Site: brandenburg
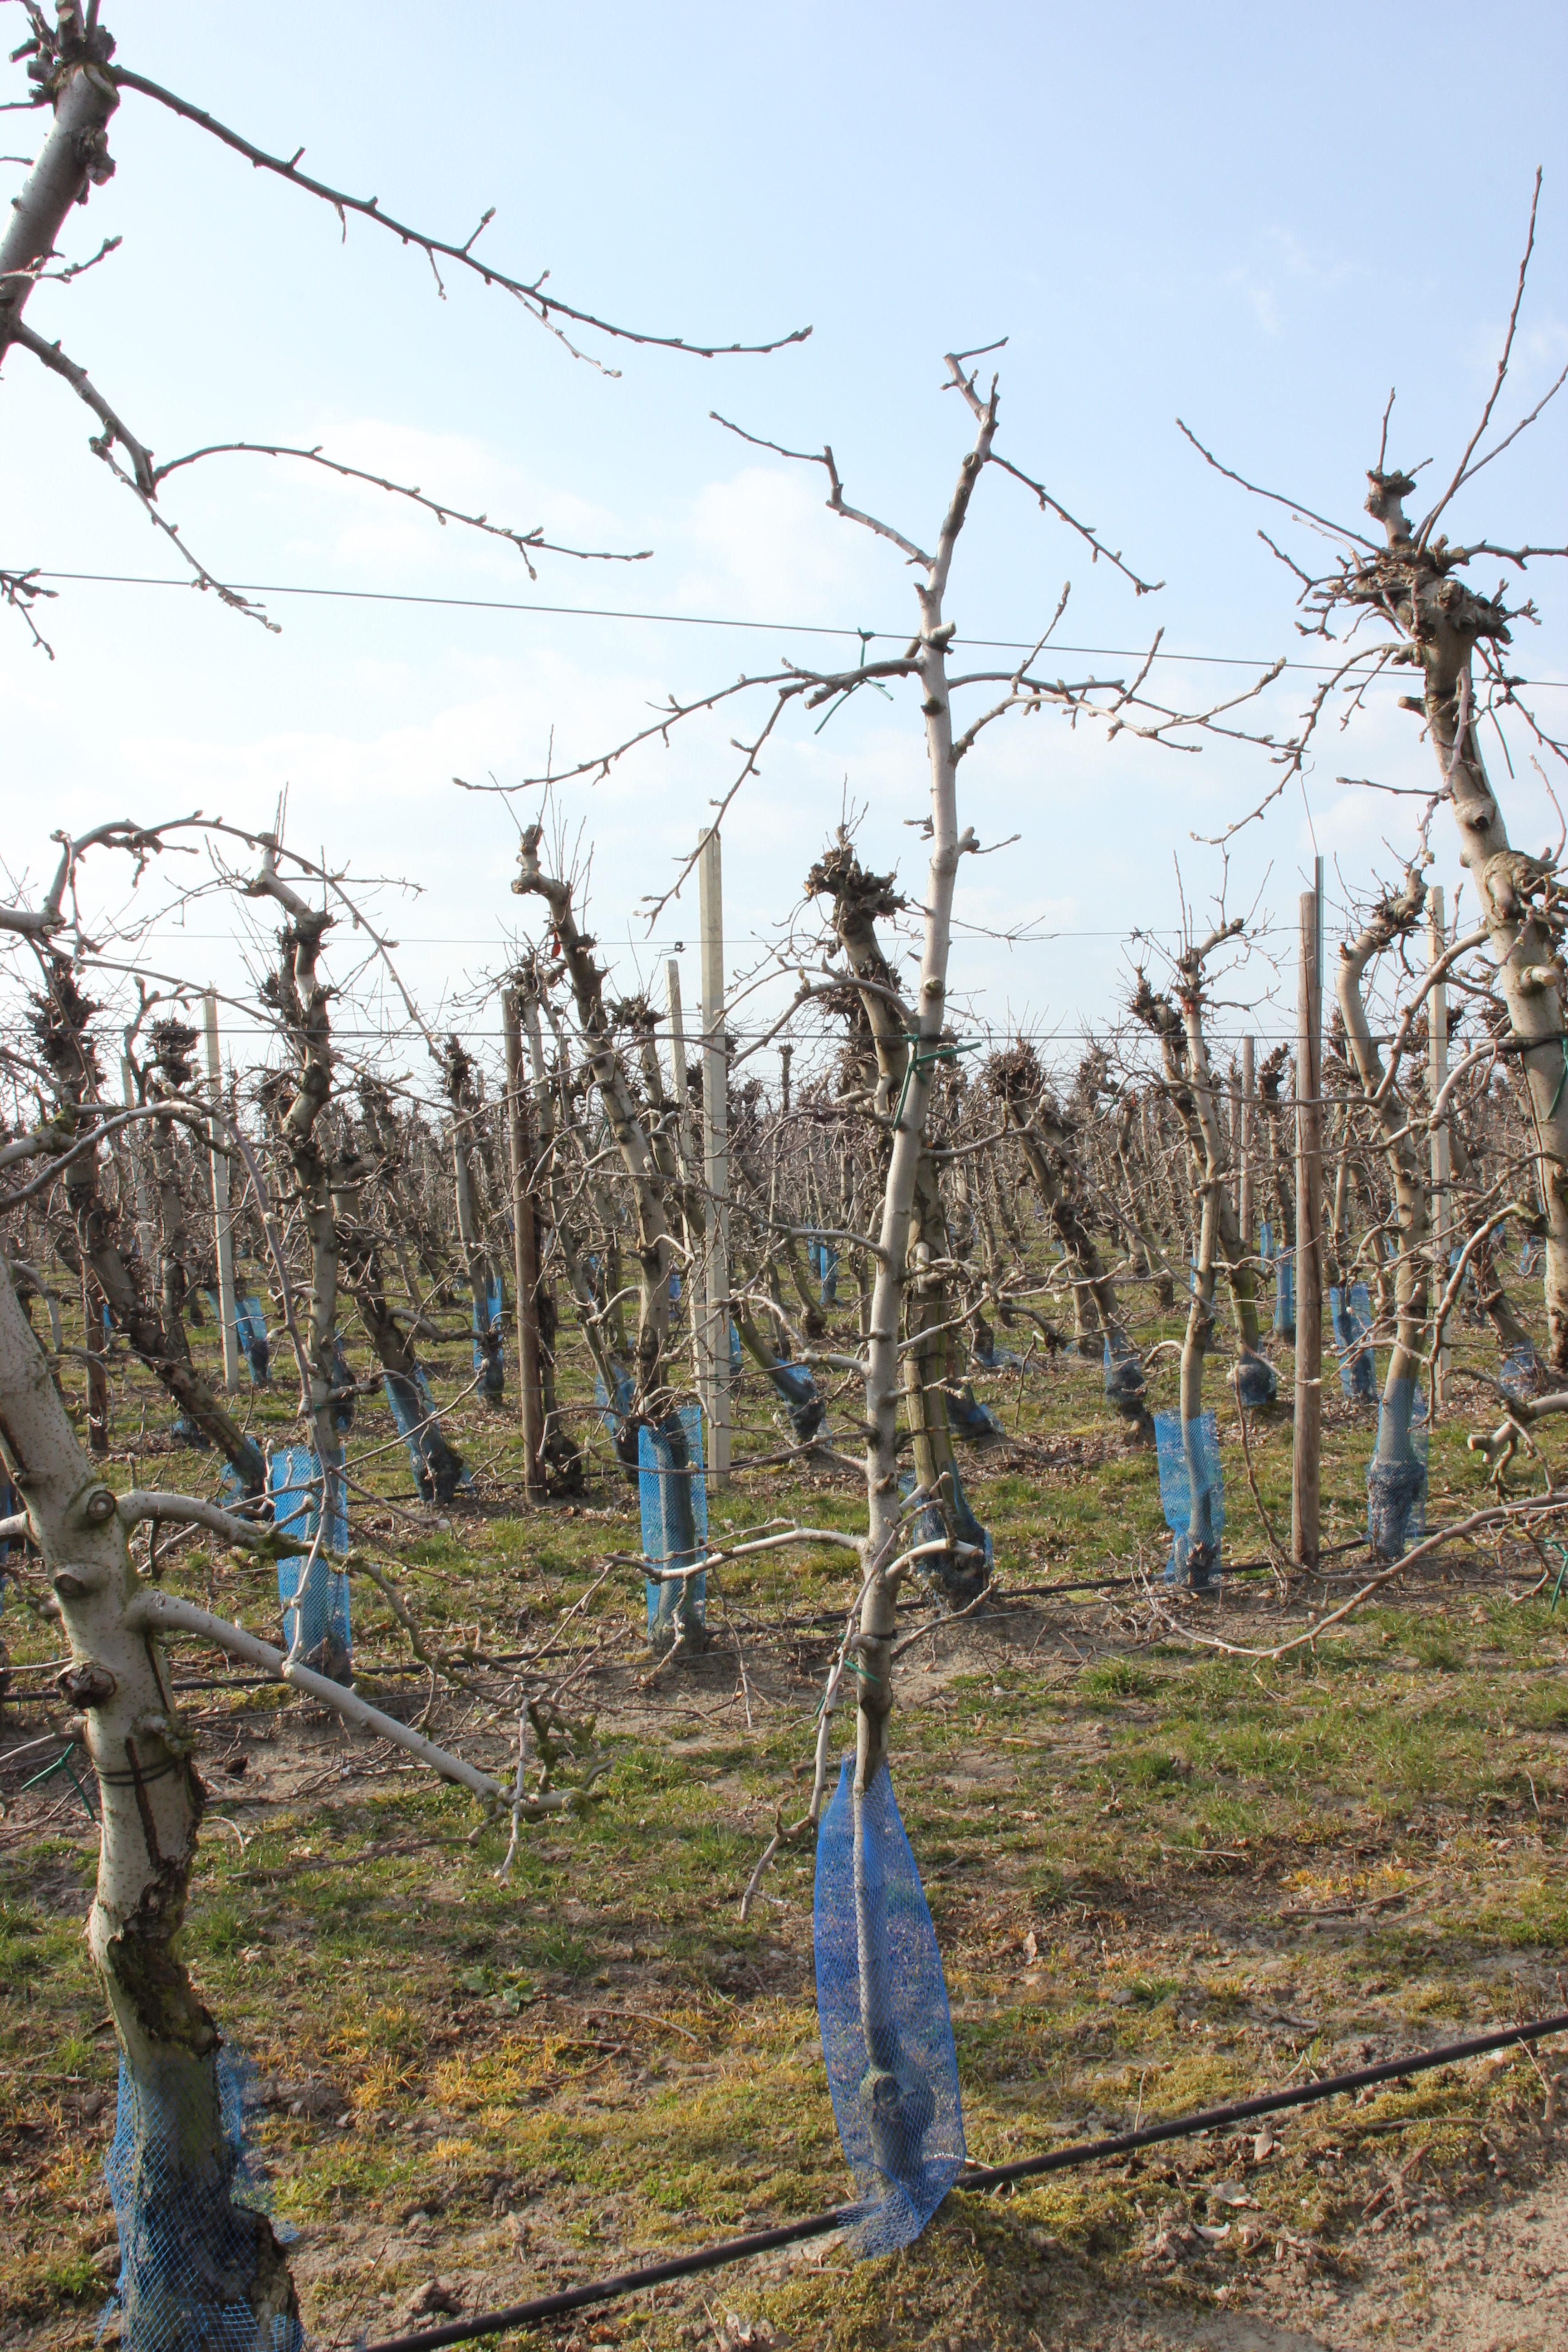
Growth stage (BBCH 03): Bud development